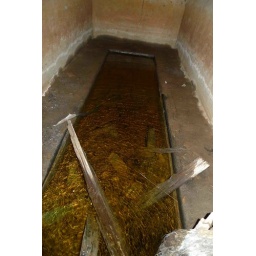
remains of old wooden door in water